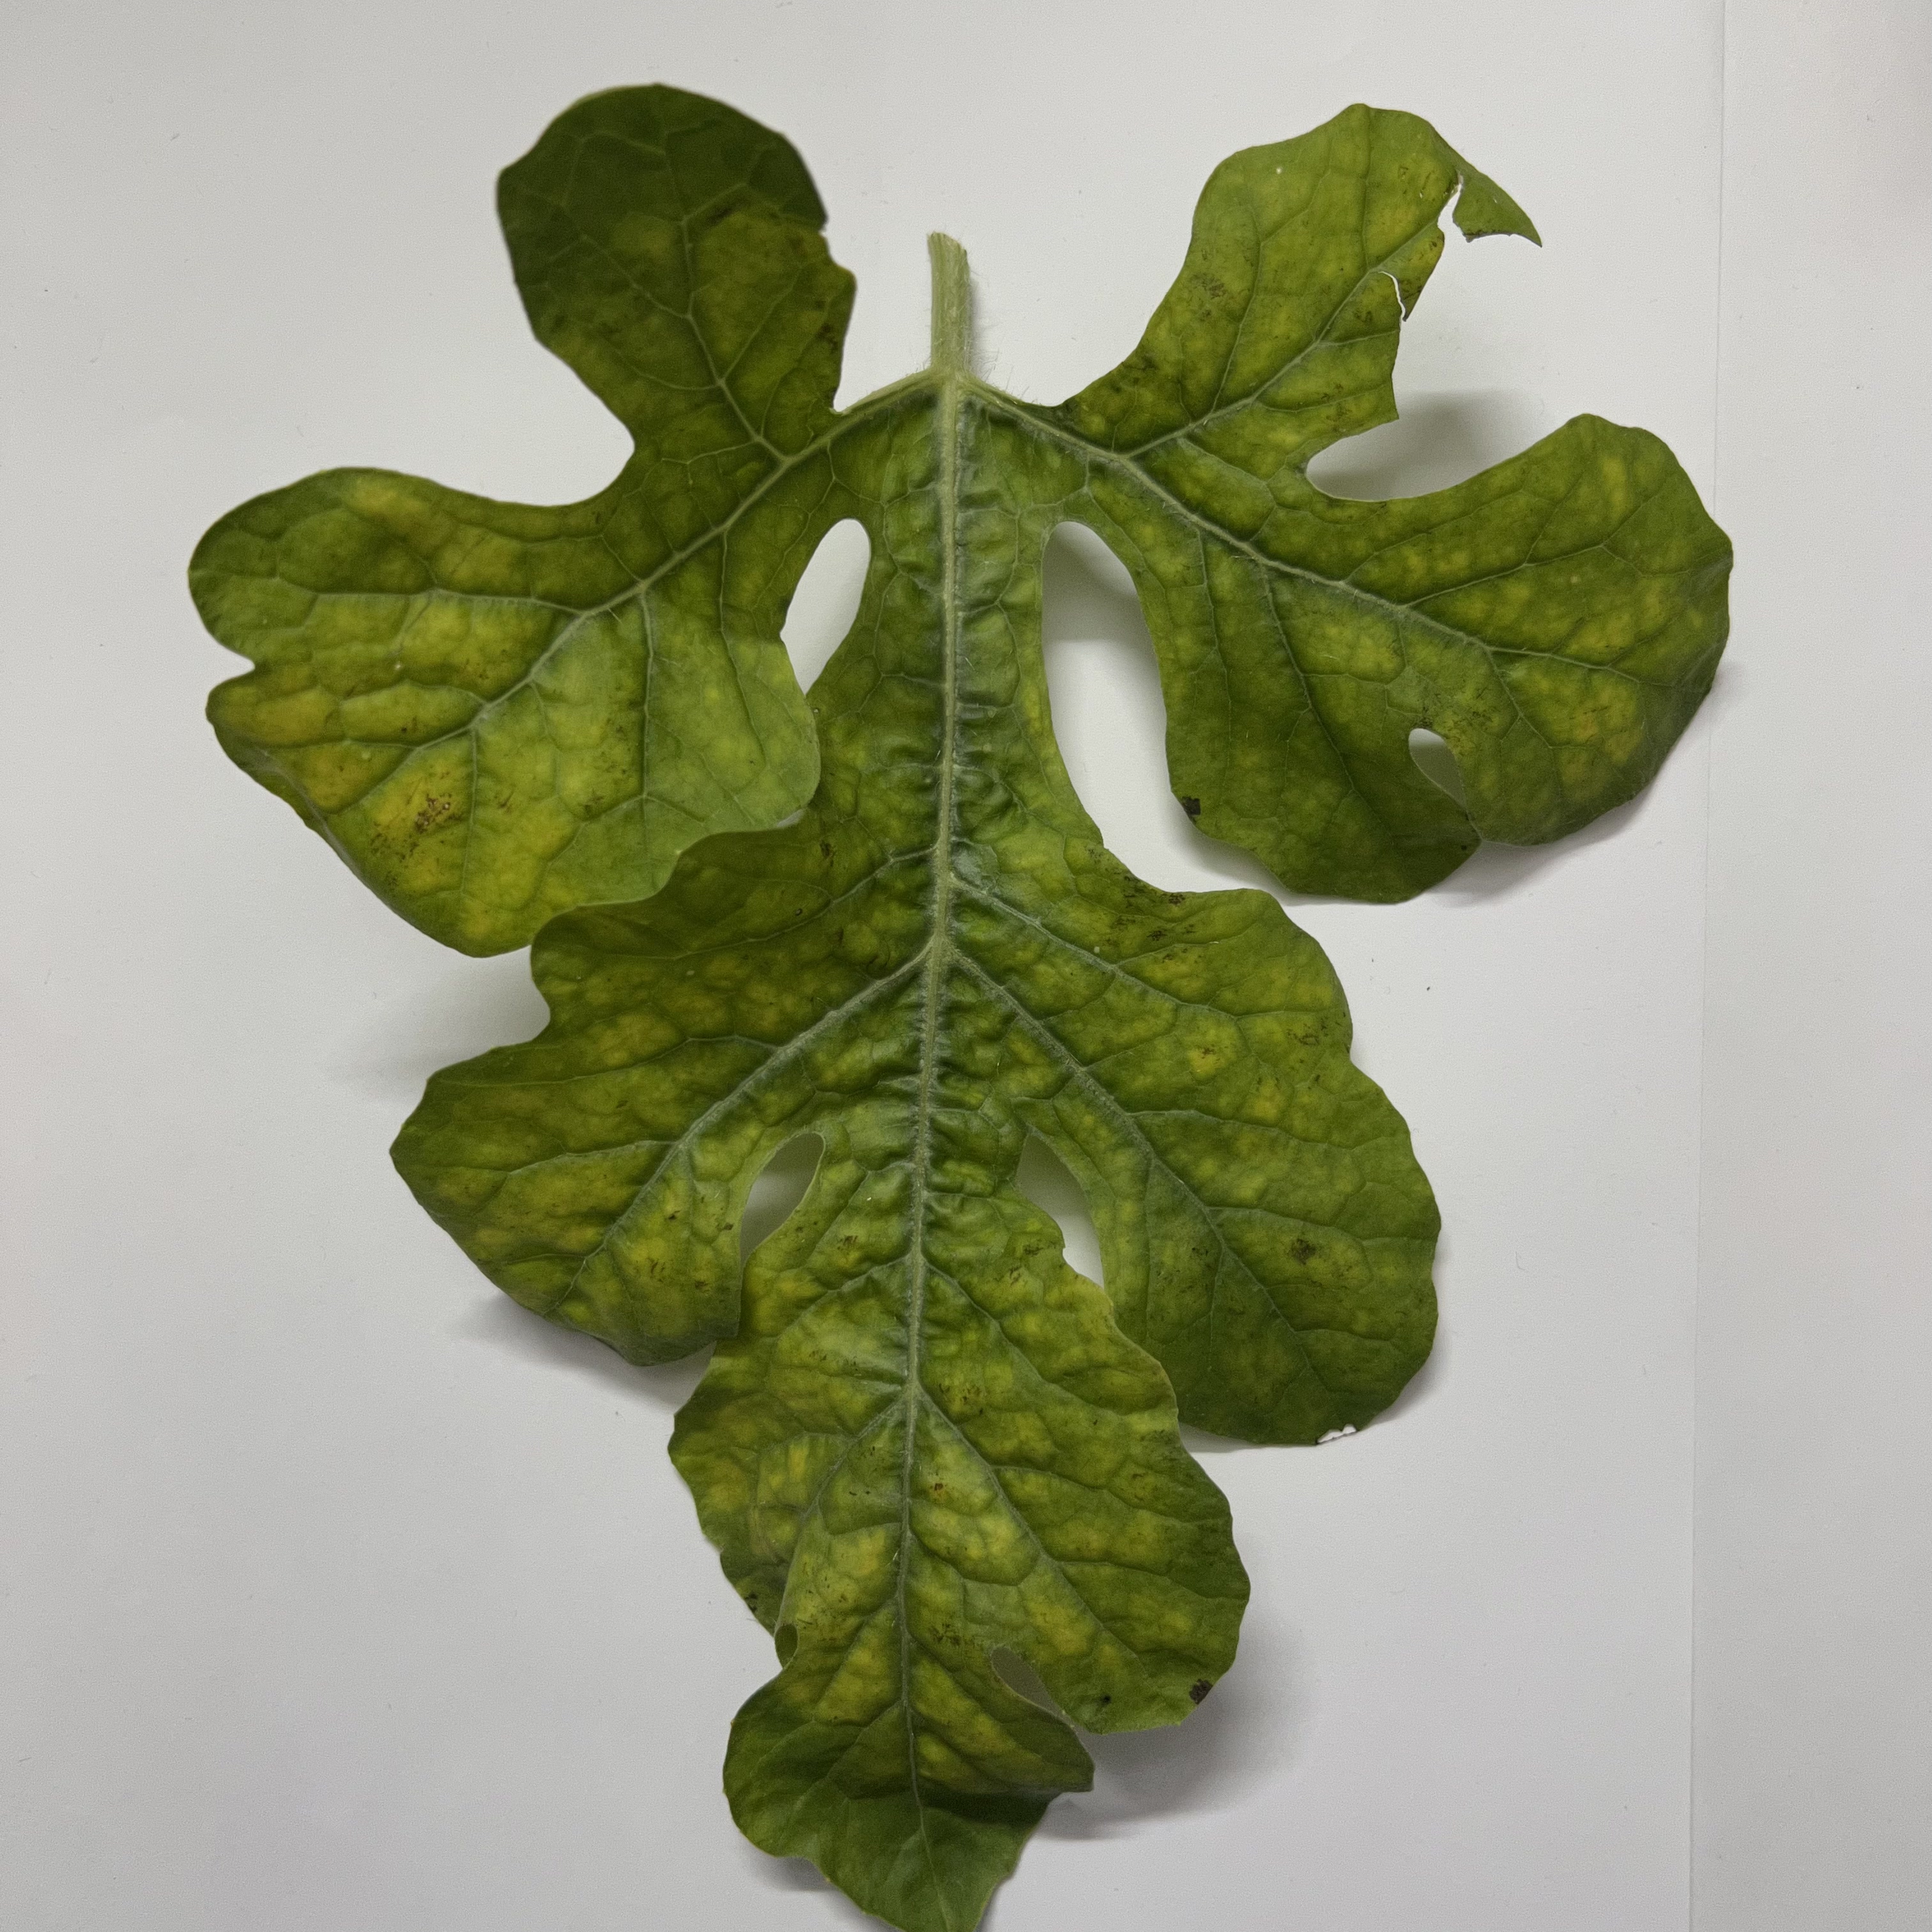
Label: Mosaic_Virus